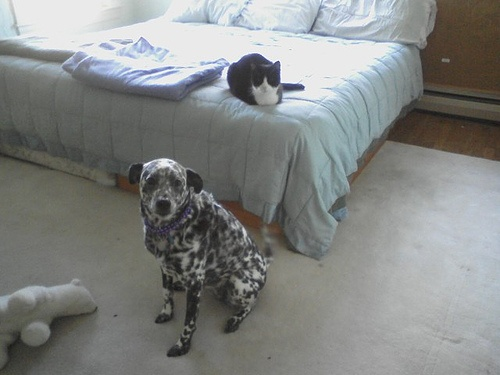
A dog and cat in a master bedroom looking at the camera.
a spotted dog sitting on the floor next to a bed with  cat sitting on it
A cat sitting on a bed while the dog is sitting on a rug.
A dog sits on the floor while a cat lays on a bed behind it.
A spotted dog and a black cat hanging out in a bedroom.